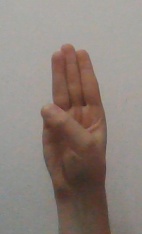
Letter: thaa